Marco Pantani

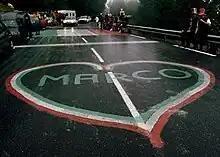
Fans on the roadside of the climb to Les Deux Alpes, awaiting the arrival of the 1998 Tour de France

In the Tour de France, Pantani started the race by finishing 181st of 189 riders in the opening prologue, and losing over four minutes in the first individual time trial to 1997 Tour de France winner Jan Ullrich. Pantani pulled back these early time losses to Ullrich, first in the Pyrenees by taking 23 seconds off Ullrich in the stage to Luchon and winning the stage to Plateau de Beille, where he took an additional minute and forty seconds from Ullrich. Although he was still three minutes behind Ullrich after the Pyrenees, he defeated him by almost nine minutes in the first mountain stage in the Alps, from Grenoble to Les Deux Alpes, via the Col de la Croix de Fer and Col du Galibier. Pantani launched an attack on the ascent of Galibier, forty-eight kilometers from the finish. He stopped to put on a rain jacket at the summit to win on the final ascent to Deux Alpes. Pantani turned his three-minute deficit on Ullrich into a six-minute advantage that he maintained in the following stages to win the Tour de France ahead of Jan Ullrich and Bobby Julich. Pantani became the first Italian since Felice Gimondi in 1965 to win the Tour and the seventh rider in history to achieve the Giro-Tour double, a feat which no one had achieved since Miguel Induráin succeeded in 1993. Until Tadej Pogacar in 2024, Pantani was the last person to win the Giro-Tour double in the same year. Following his success in the Tour, he stated that he may have won the cleanest Tour because of the fear of police following the Festina affair. Although he had just ended what would be his most successful season and he had always dreamed about winning the yellow jersey, he later stated that he felt more alone than ever. French cycling magazine" Vélo Magazine "awarded him the Vélo d'Or as the best rider of 1998.